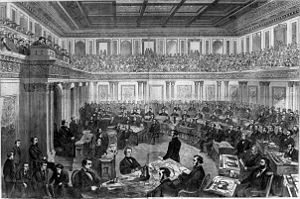
Kvalificeret flertal / Eksempler på anvendelse af kvalificeret flertal / USA
Illustration af Præsident Andrew Johnsons rigsretssag. Tegnet af Theodore R. Davis
Kvalificeret flertal er et begreb, der anvendes ved valghandlinger, når der til vedtagelse af en beslutning kræves tiltræden af mere end blot flertallet af de afgivne stemmer der normalt kræves ved majoritetafstemning. Et krav om kvalificeret flertal kan eksempelvis bestå i krav om, at der til vedtagelse af en beslutning kræves tiltræden af 2/3 af de afgivne stemmer.